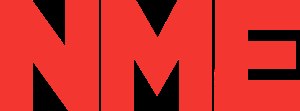
New Musical Express
NME's logo
The New Musical Express er et britisk magasin om populærmusik.